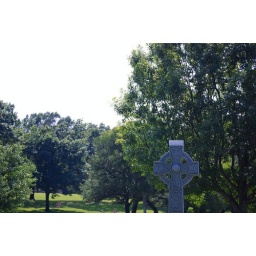
Celtic cross in the trees of Greenwood (3)